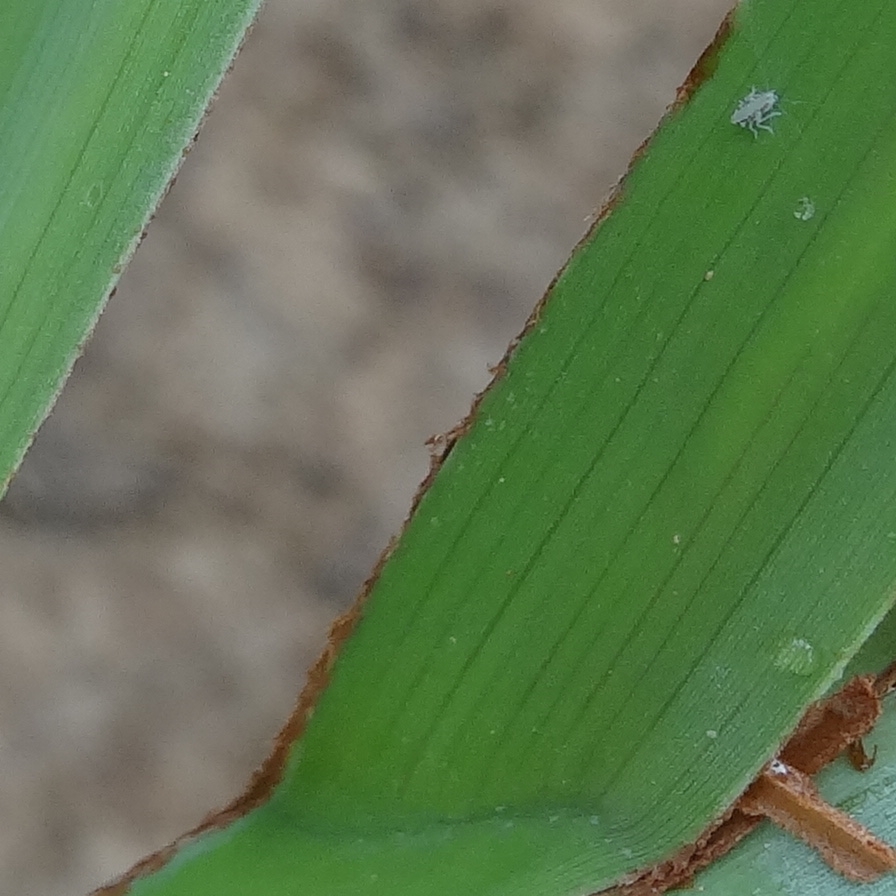
Label: Bug